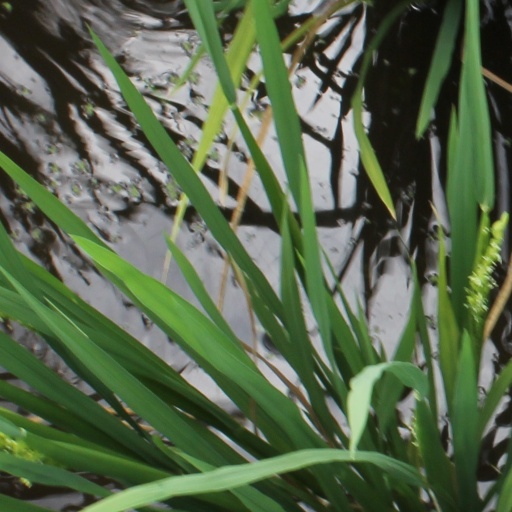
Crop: rice